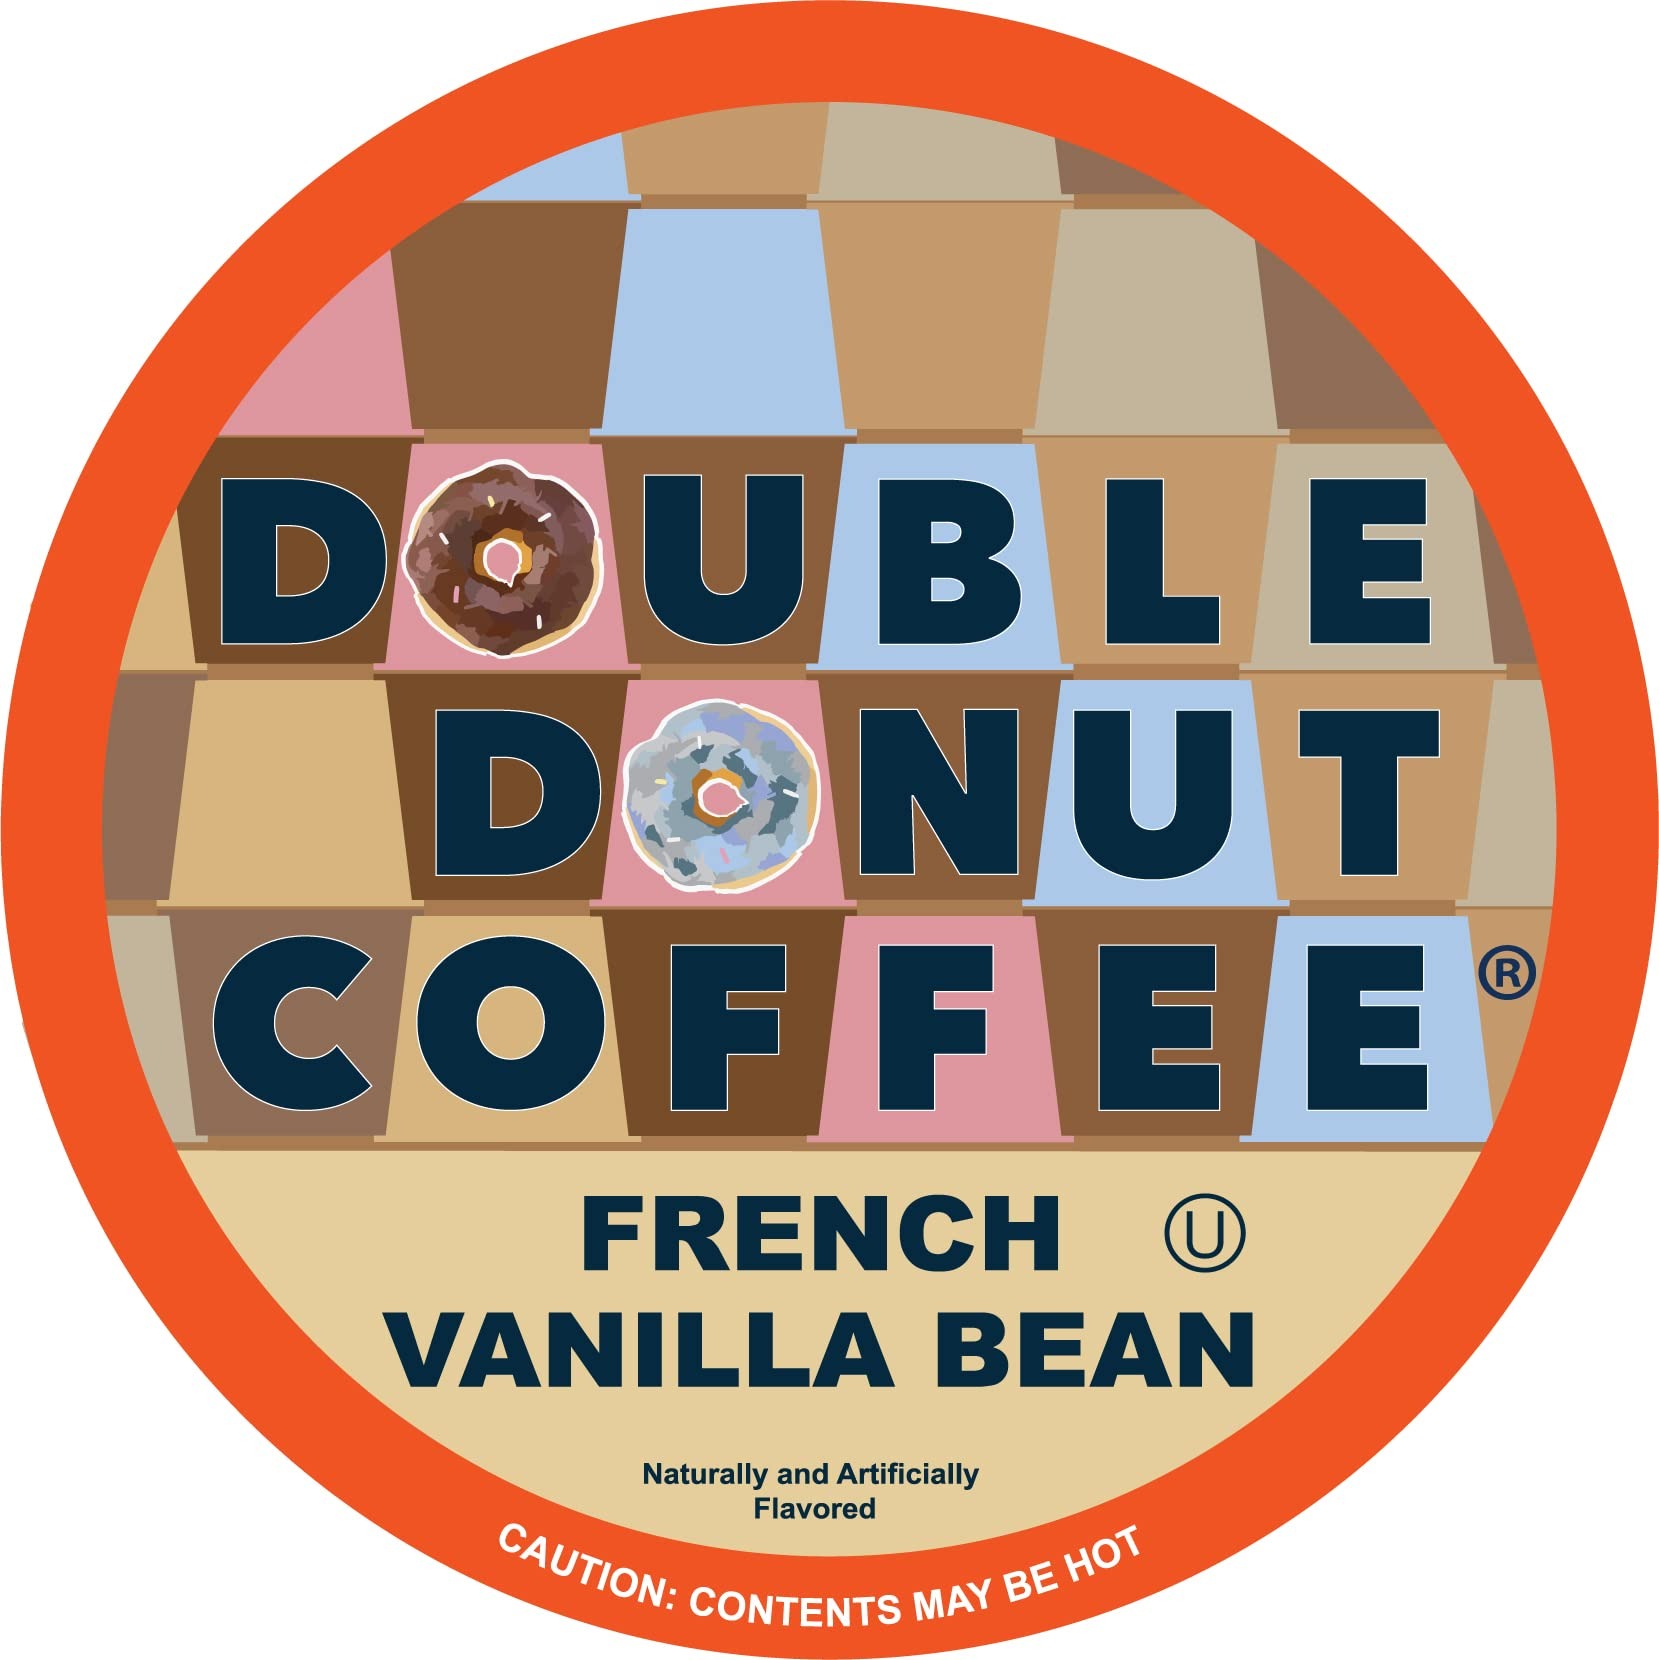
Item Name: Double Donut Flavored Coffee Pods, Vanilla Bean Single Serve Coffee For Keurig K Cups Machines, Medium Roast Vanilla in Recyclable Pods, Hot or Iced, 96 Count Value Pack
Bullet Point 1: RICH VANILLA FLAVORED COFFEE: Enjoy the rich sweet flavor of vanilla coffee with this medium roast coffee pod blend. Enjoy the vanilla bean flavor with each sip of this premium coffee. This is coffee vanilla flavor is so good you'll swear you're a barista
Bullet Point 2: QUALITY & VALUE: Save more with our 96 Count vanilla pods Value Pack! Our coffee flavor selections are made with quality ingredients & premium vanilla flavor. Now you can enjoy the aromas & flavors of vanilla roast coffee with out the trip to the café
Bullet Point 3: FLAVORED COFFEE FOR MIND & BODY: Double Donut coffee flavored selections are vegan, Kosher, Pareve, and keto friendly! Our flavored coffee pods are made with 100% Arabica Beans. Enjoy our coffee pods vanilla blends hot or as a refreshing iced coffee
Bullet Point 4: ECO-FRIENDLY PODS: Our vanila coffee pods made with natural ingredients are eco friendly! Each single serve coffee vanilla pod is 100% recyclable. Revel in the sweet vanilla flavor of this medium roast sugar free coffee while doing right by mother nature
Bullet Point 5: COFFEE PODS FOR KEURIG COFFEE MAKERS: Our kerigue coffee pods are compatible with any coffee machine that brews vanilla k cups including the Keurig 2.0 brewer. Kcups is a registered trademark of Kurig. Not affiliated with Keurig & Green Mountain
Value: 96.0
Unit: Count

Price: 14.99